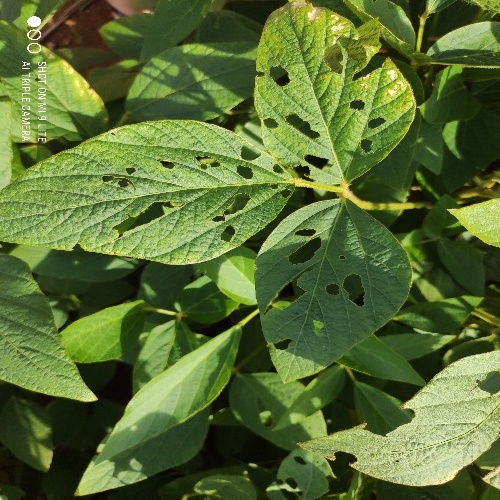
Label: Caterpillar